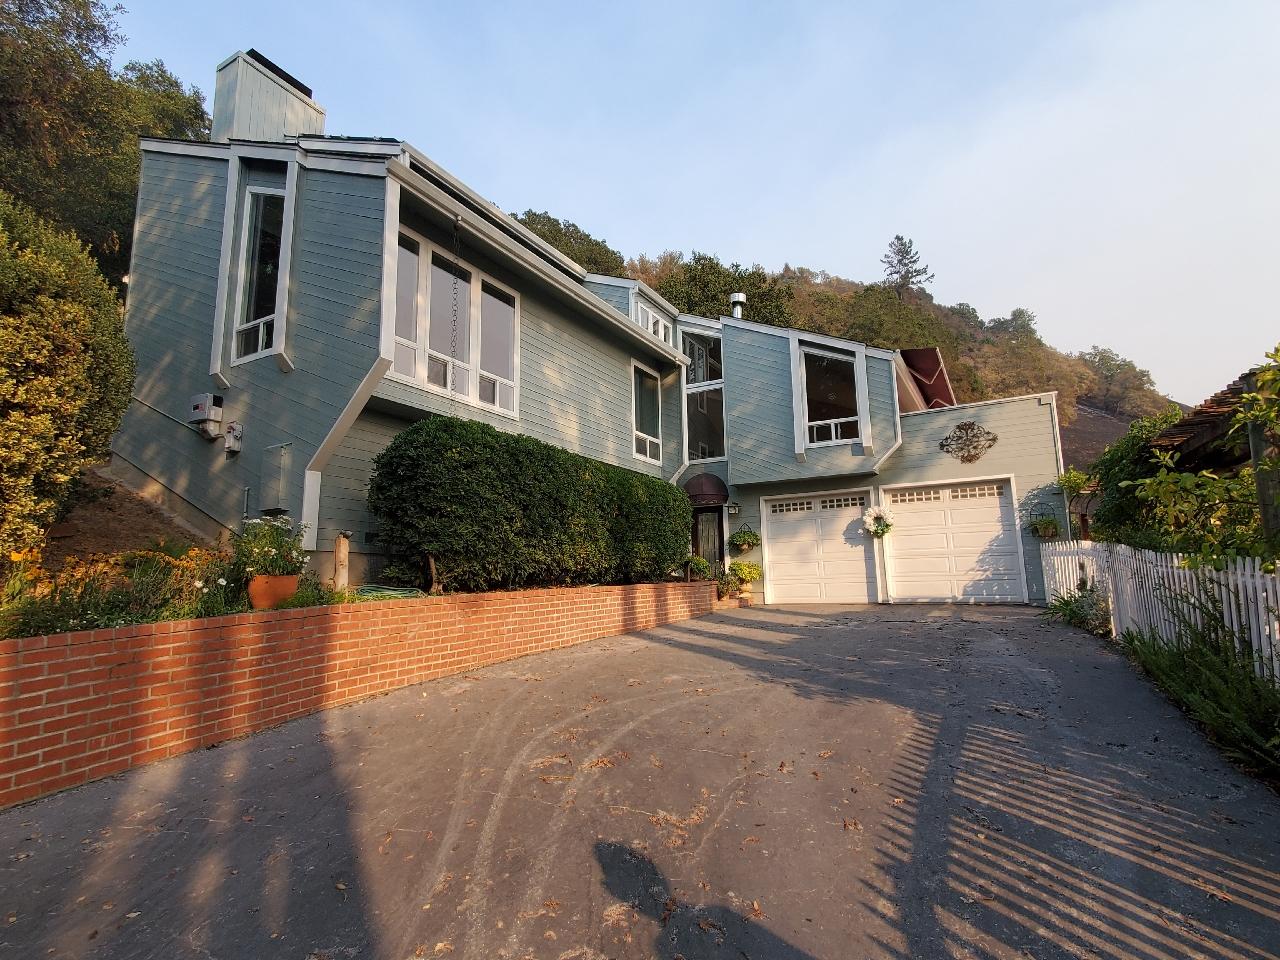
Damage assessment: no_damage